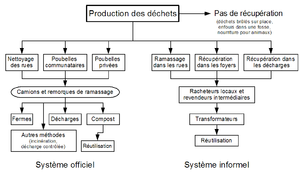
Le système de gestion des déchets dans une ville d'un pay en développement, incluant le secteur informel et l'absence de ramassage.
La récupération informelle des déchets est l'activité consistant à « trier et extraire manuellement des matériaux recyclables divers et réutilisables depuis les déchets mélangés, dans les décharges légales et illégales, aux dépôts et sur, voire sous, les piles de déchets, dans les poubelles, aux différents points de transferts, dans les camions de transport ou ailleurs ». Quand cette activité est pratiquée dans les poubelles, on utilise l'expression « faire les poubelles ». Cette activité est une des façons de récupérer les déchets, les autres façons consistant à les récupérer à la source ou à les récupérer de façon organisée.
Un déchet est un objet en fin de vie ou une substance ayant subi une altération physique ou chimique, qui ne présente alors plus d'utilité ou est destiné à l'élimination. Le mot vient de l'ancien français déchiet ou déchié, soit « la quantité perdue dans l'usage d'un produit », ce qui en reste après son utilisation.